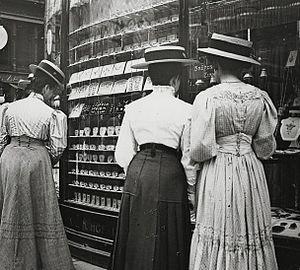
Le Graben est une des rues les plus célèbres du centre-ville de Vienne en Autriche. Le Graben commence au Stock-im-Eisen-Platz près du Palais Equitable et se termine à l'embranchement entre Kohlmarkt et Tuchlauben. Au Graben se trouvent certains des restaurants et magasins les plus réputés du pays.
La joaillerie est l'art de fabriquer des joyaux et plus largement des objets de parure mettant en valeur des pierres précieuses, des pierres fines, des pierres ornementales et des perles, en utilisant pour les montures des métaux précieux tels que l'or, l'argent le platine, voire le palladium. Le plus souvent, cette mise en valeur est réalisée dans un bijou ; ce bijou en soi pourra par la suite être lui aussi qualifié de joyau, par extension impropre.